Cyber Groove

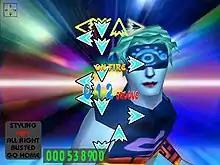

Gameplay is similar to Dance Dance Revolution. Arrows (up, down, left and right) scroll from bottom to top. The player must step on the corresponding arrow when it reaches the top of the screen, where stationary arrows (referred to as the "Step Zone" in DDR terminology) are located. In the background of the game play region, a random, non-selectable dancing character can be seen. Each genre of song will have its own unique character.